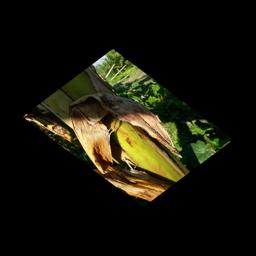
Label: PSEUDOSTEM WEEVIL